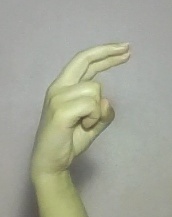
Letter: zay